Sanderson House (Scottholm Terrace, Syracuse, New York)

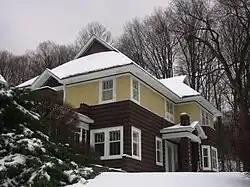

The Sanderson House, also known as Sanderson Residence, is a historic house located in Syracuse, New York. It was built in 1916. Along with other Ward Wellington Ward-designed homes, it was listed on the National Register of Historic Places in 1997.